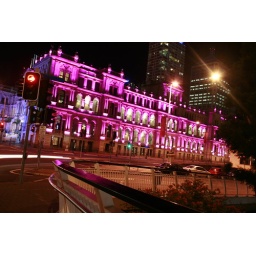
Treasury building in the pink